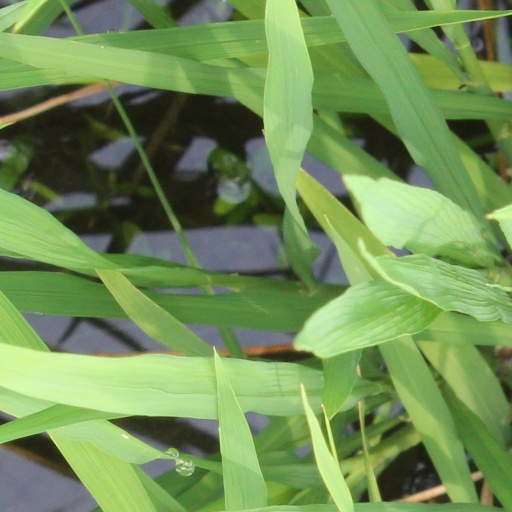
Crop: rice